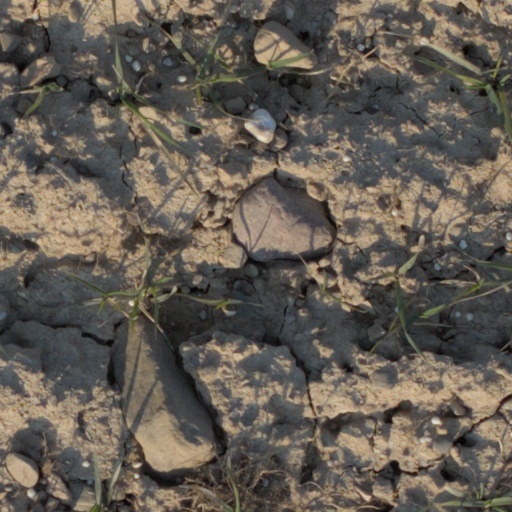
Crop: wheat